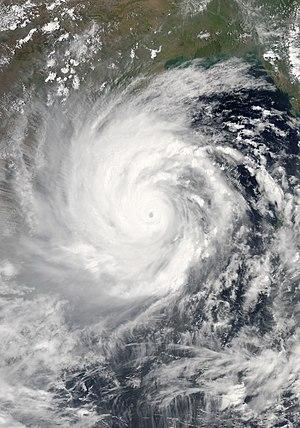
La super tempête cyclonique Amphan est un cyclone tropical qui toucha la cote Est de l'Inde ainsi que le Bangladesh en 2020, en pleine épidémie de COVID-19. Premier cyclone tropical de la saison cyclonique 2020 dans l'océan Indien nord, il s'est développé à partir de basse pression persistant à quelques centaines de kilomètres à l'est de Colombo, au Sri Lanka, le 13 mai 2020. En remontant vers le nord-est, le système est devenu une dépression tropicale le 15 mai et une tempête cyclonique extrêmement sévère le 17. Le lendemain, vers midi UTC, Amphan a atteint son intensité maximale avec des vents soutenus de 3 minutes à 240 km/h et 260 km/h sur une minute. Le 20 mai, entre 10 h et 11 h UTC, le cyclone a touché la côte du Bengale-Occidental avec des vents soutenus estimés de 155 km/h. Amphan s'est ensuite rapidement affaibli une fois à l'intérieur des terres et s'est dissipé peu de temps après.